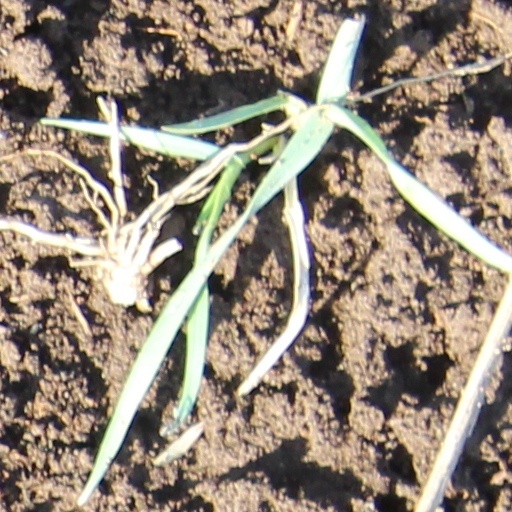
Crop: wheat